Great northern tilefish

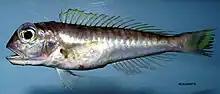
Juvenile specimen

The fish spawn during the early spring to the late fall, from March to November. Peak spawning occurs during May to September in Mid-Atlantic Bight regions, differences in temperatures affect the breeding time. In U.S waters further south, the spawning season occurs from April to June. Males grow faster and reach larger sizes than females. Fishing pressure may cause males to spawn at smaller sizes, and at younger ages.